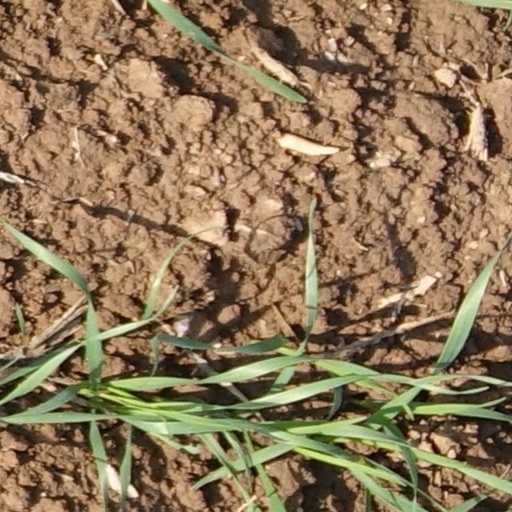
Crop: wheat